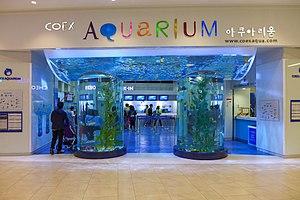
L'aquarium du COEX est un aquarium situé dans l'arrondissement de Gangnam à Séoul, en Corée du Sud. Ouvert en 2000, c'est l'un des plus grands aquariums du pays. Il fait partie du COEX Convention & Exhibition Center.